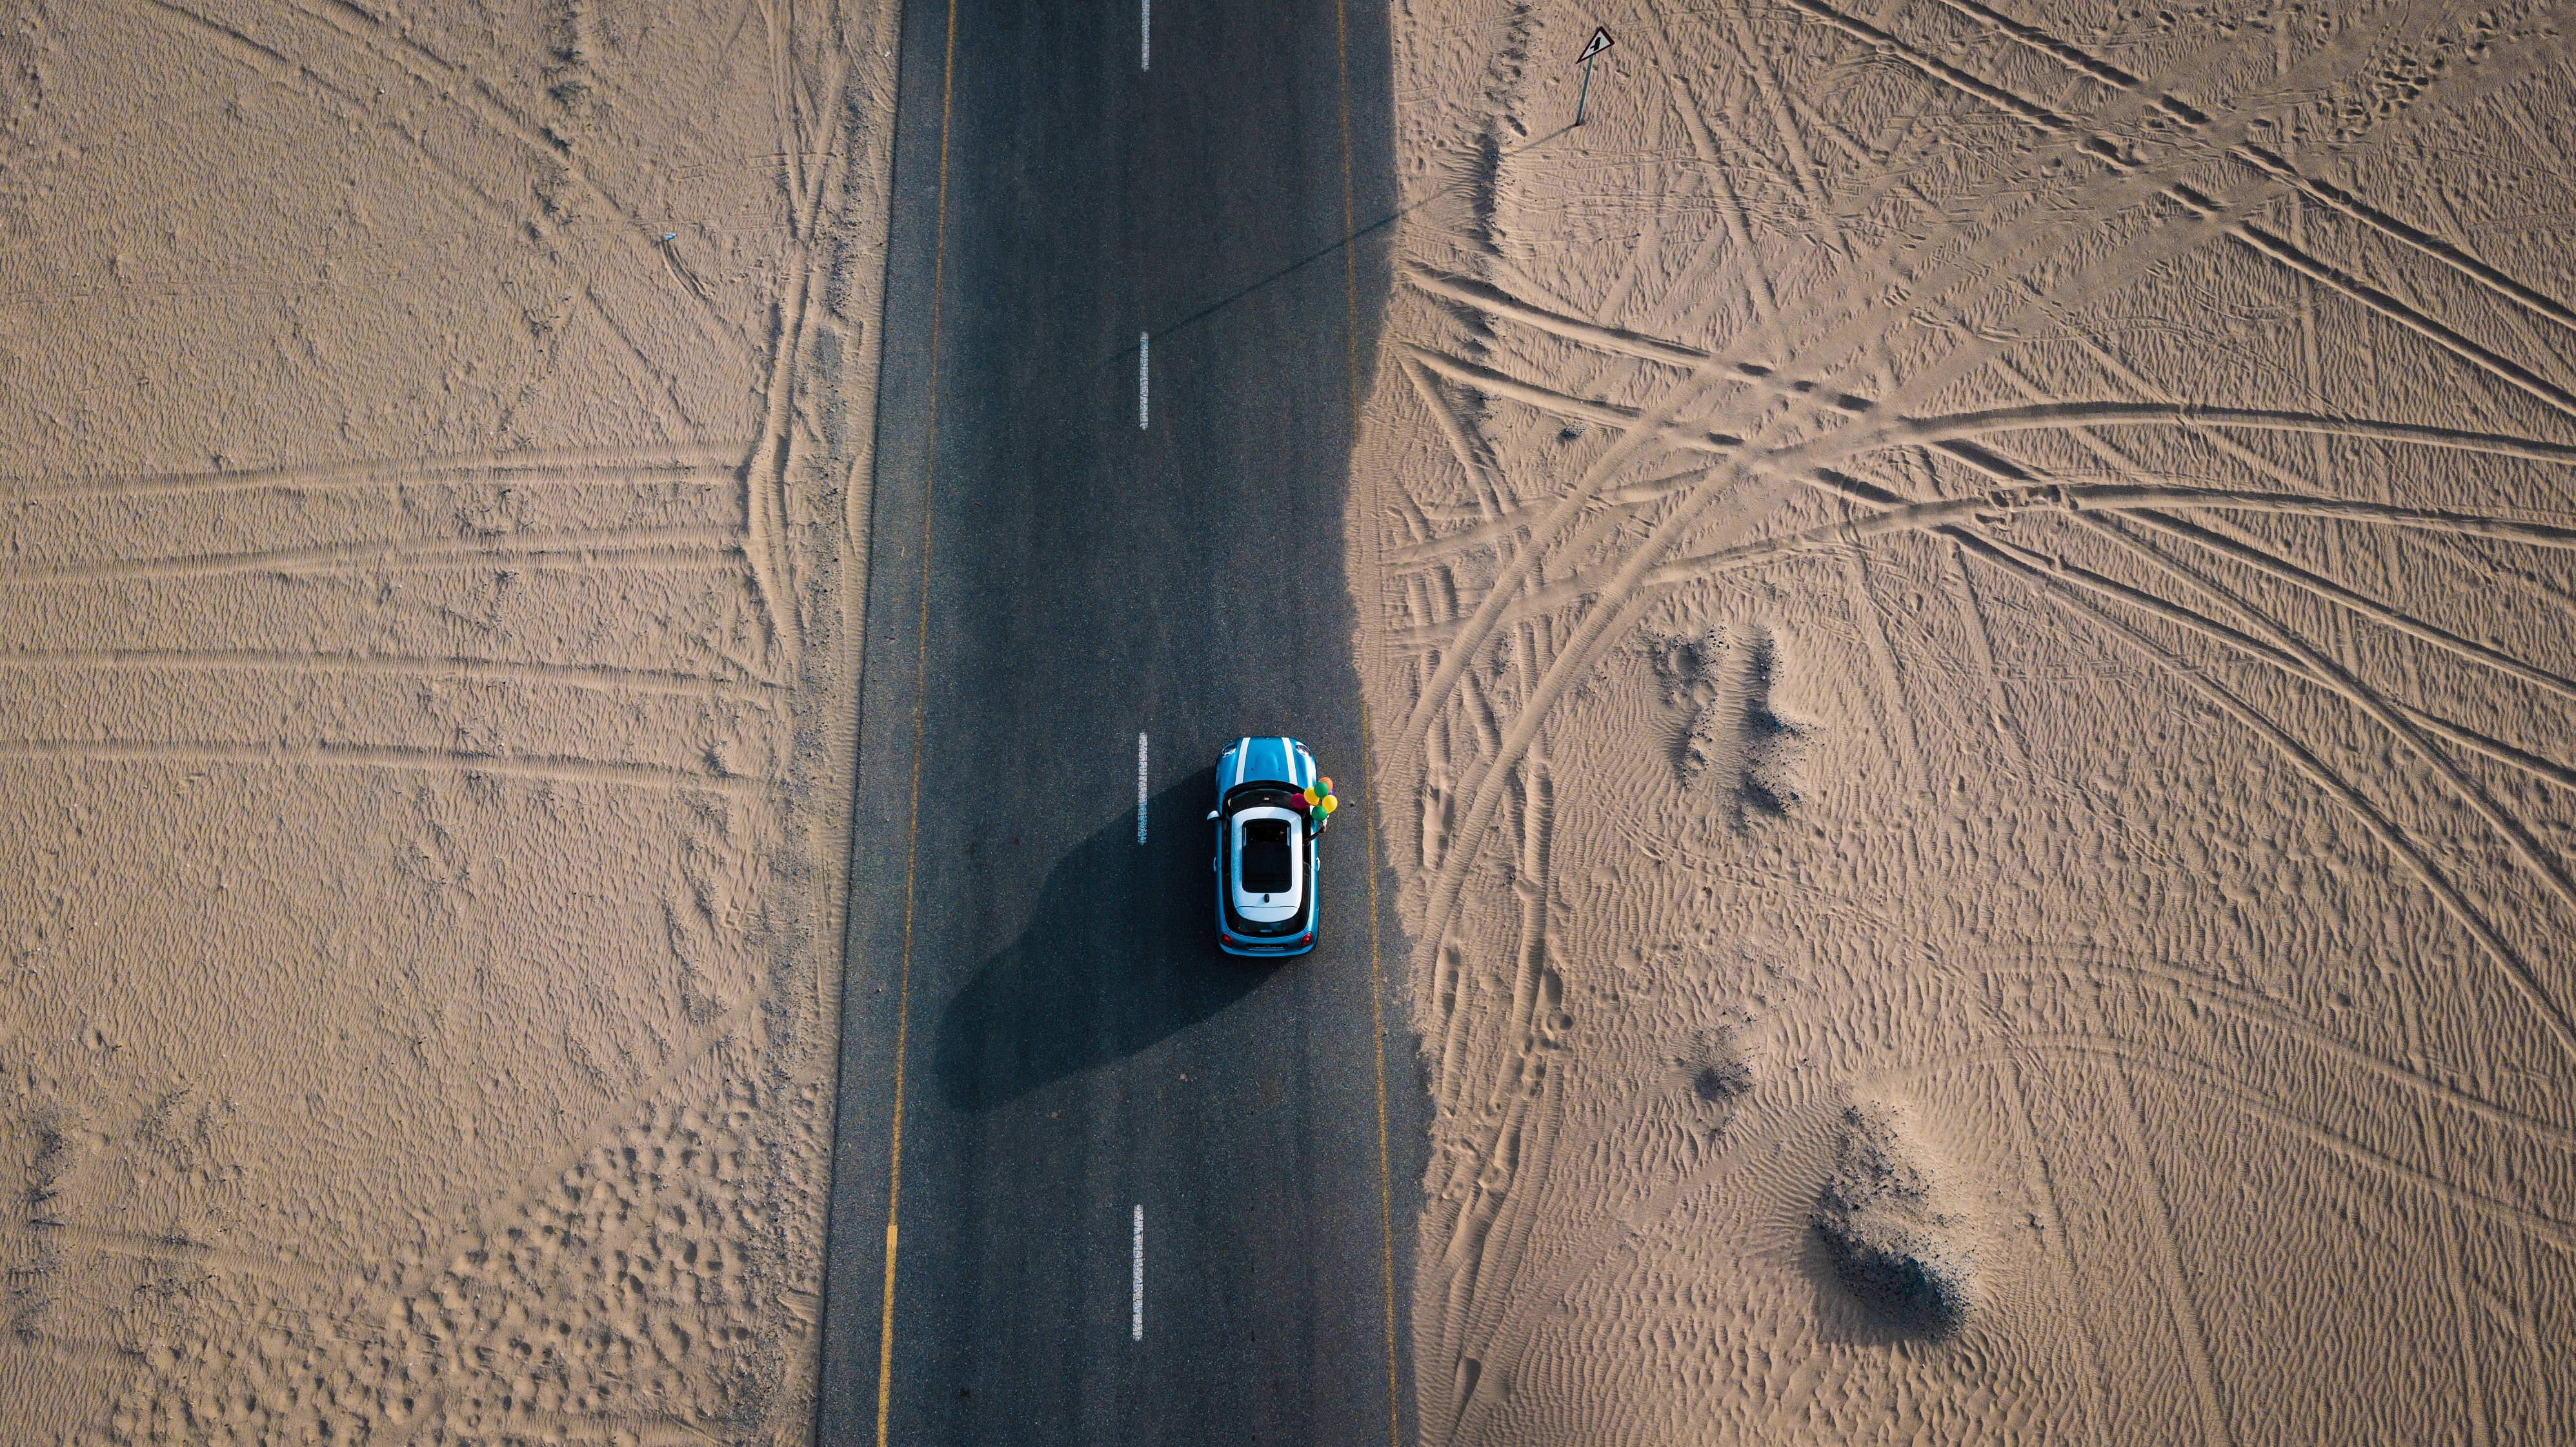
wall, wood, line, shadow, tree, landscape, road, door